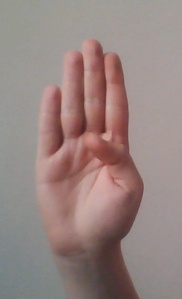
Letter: kaaf